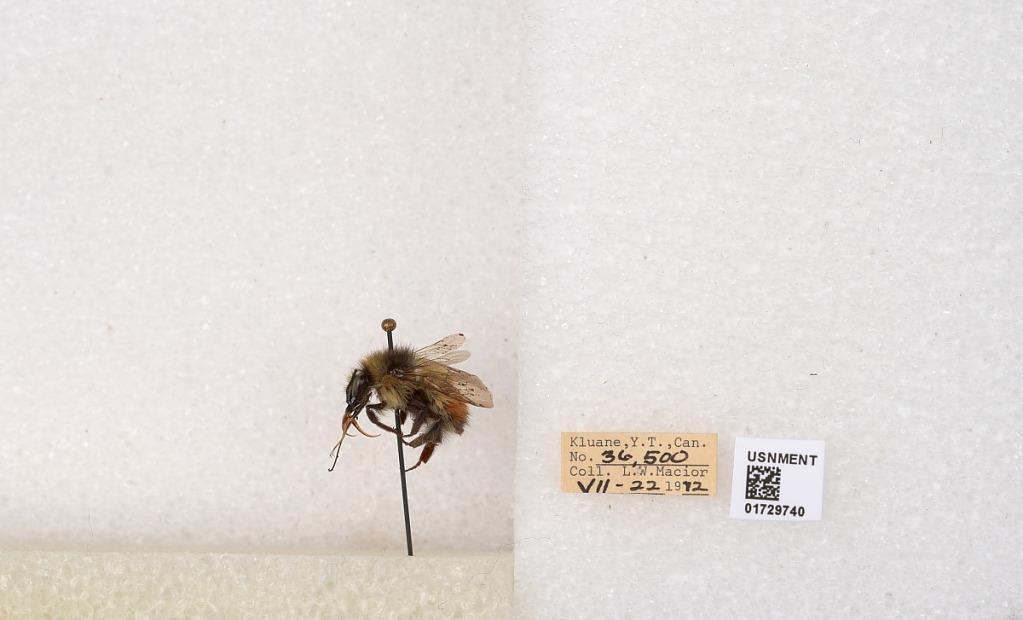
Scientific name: Bombus flavifrons Cresson
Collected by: L. Macior
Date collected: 1972-7-22
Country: Canada
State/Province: Yukon Territory
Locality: Kluane National Park and Reserve
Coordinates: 60.7493, -139.504